Triplemanía XXV

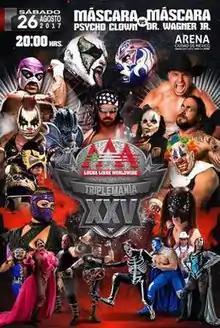
Promotional poster featuring various AAA wrestlers

Triplemanía XXV was a professional wrestling event produced and scripted by the Mexican professional wrestling promotion Lucha Libre AAA Worldwide (AAA). The event took place on August 26, 2017, and was held in the Arena Ciudad de México in Mexico City, Mexico. This was the sixth consecutive Triplemanía to be held at the arena. Also, the event was the 25th year in a row that AAA had held a Triplemanía show, and the 31st show held under the Triplemanía banner since 1993. The annual Triplemanía show is AAA's biggest show of the year, serving as the culmination of major storylines and feature wrestlers from all over the world competing in what has been described as AAA's version of WrestleMania or their Super Bowl event.